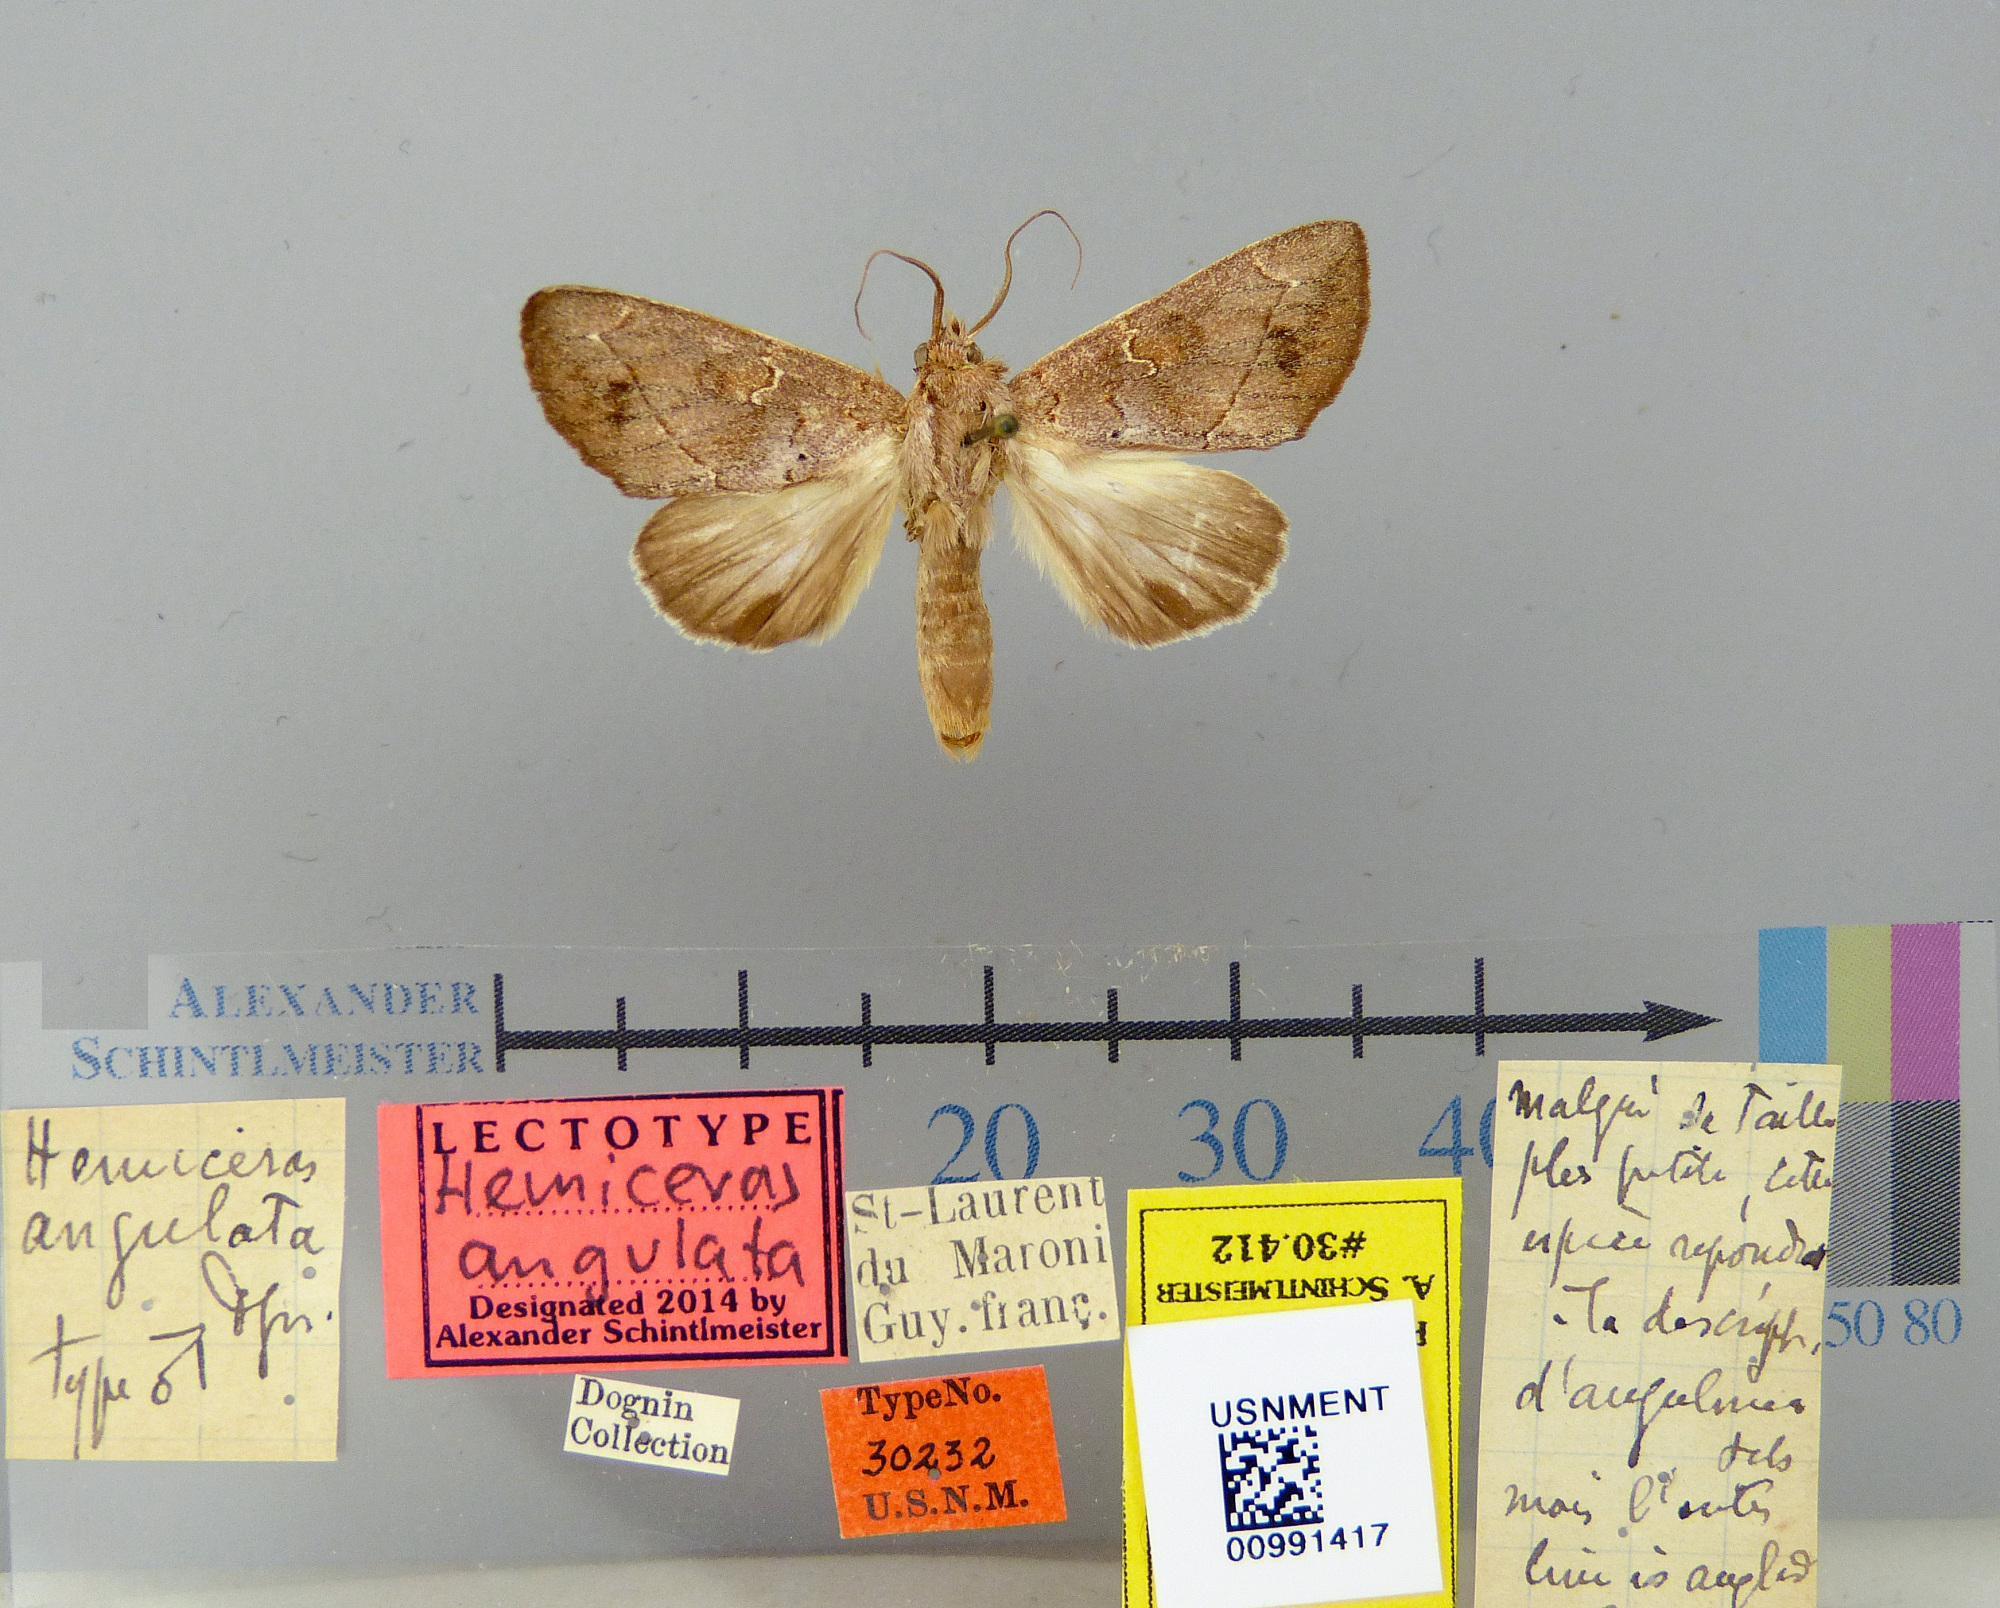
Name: Hemiceras angulata
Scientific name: Hemiceras angulata Dognin, 1908
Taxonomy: Animalia, Arthropoda, Insecta, Lepidoptera, Notodontidae
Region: [Not Stated]
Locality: St. Laurent, Maroni, French Guiana, France
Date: [Not Stated]